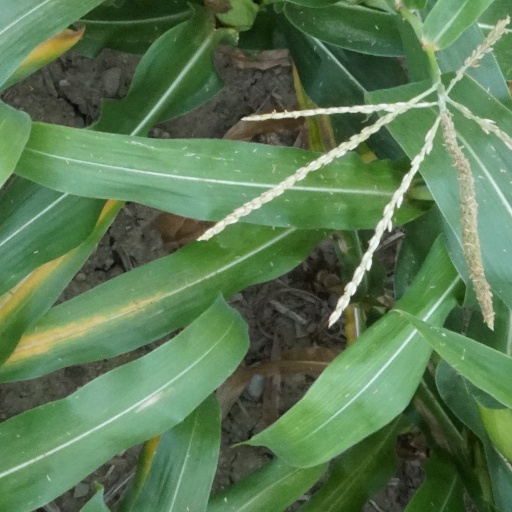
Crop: maize; corn